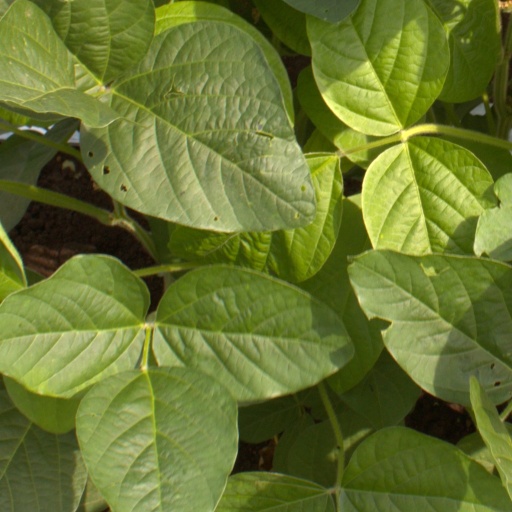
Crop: soybean